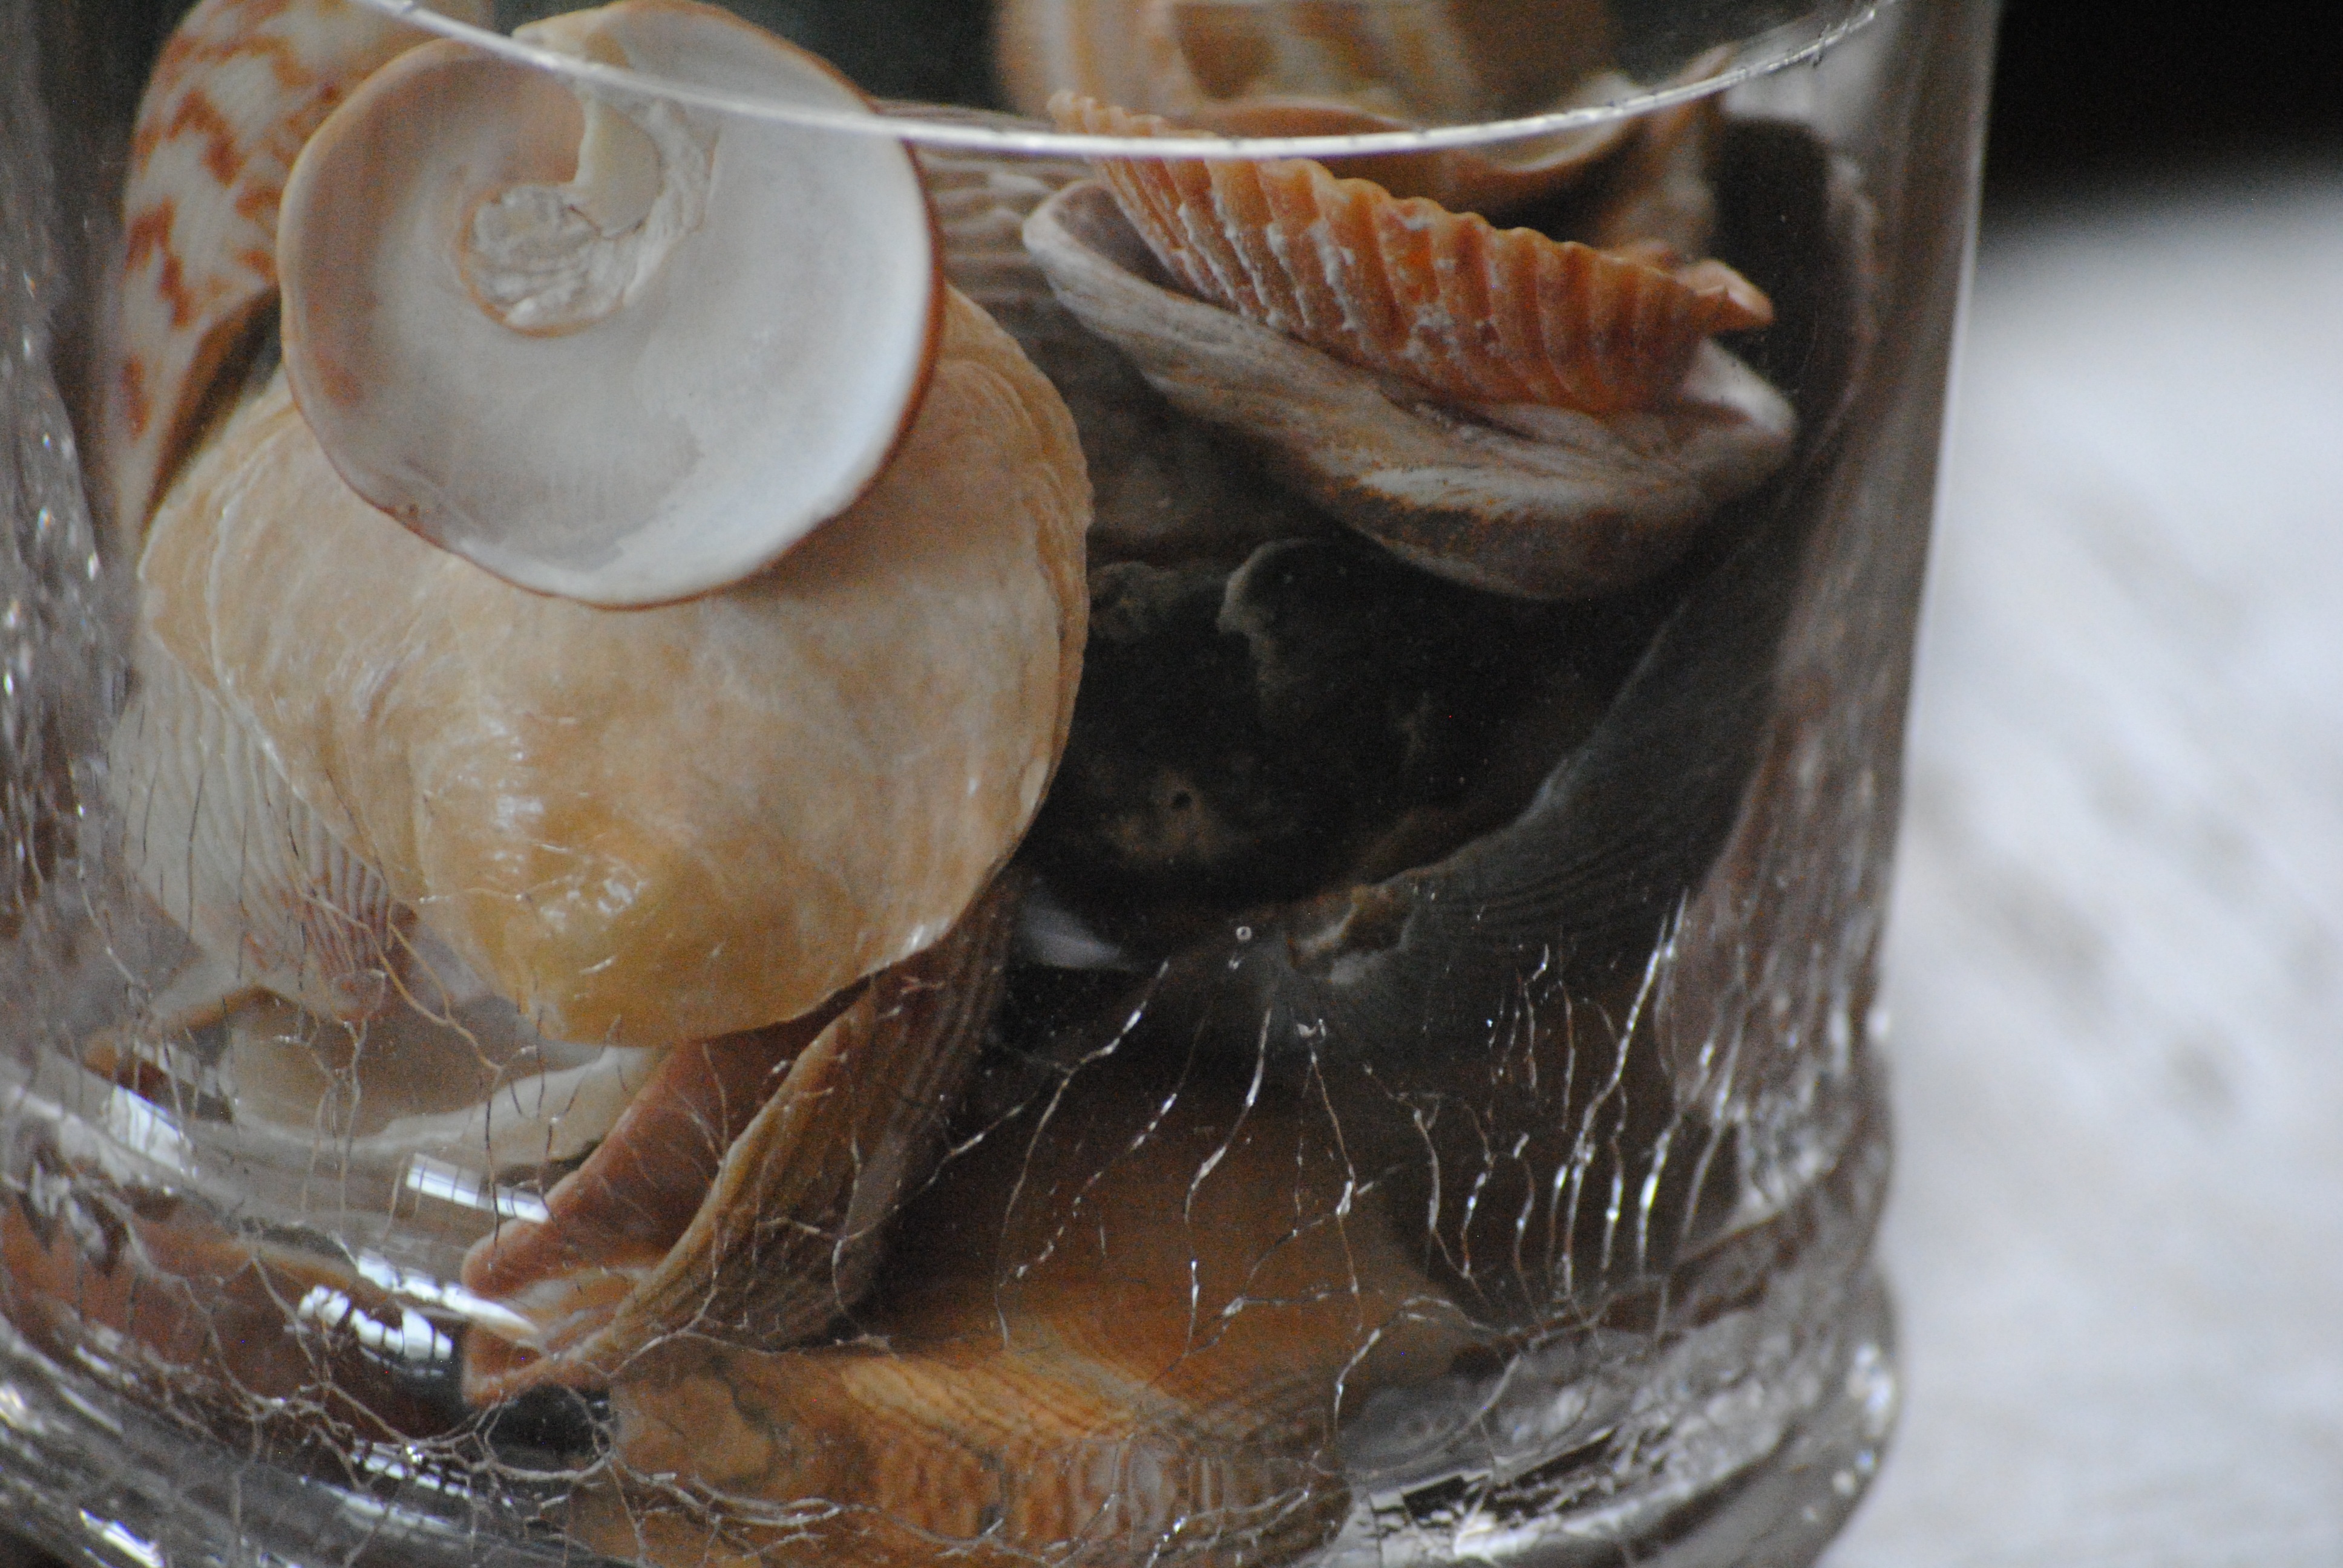
beach, sea, coast, water, nature, sand, ocean, creative, wood, white, glass, home, summer, vacation, travel, decoration, food, produce, tropical, space, frame, holiday, seafood, blue, tourism, seashore, dessert, decor, life, coconut, seashells, design, container, wooden, marine, still, style, carving, souvenir, nobody, edible mushroom